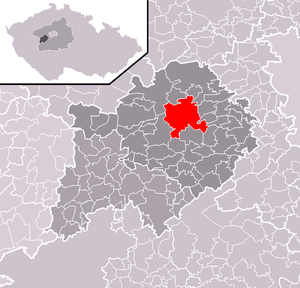
Beroun est une ville de la région de Bohême-Centrale, en Tchéquie, et le chef-lieu du district de Beroun. Sa population s'élevait à 19 641 habitants en 2020.